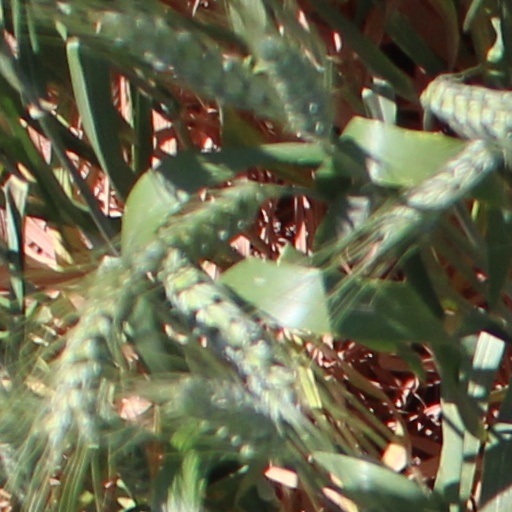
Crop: wheat